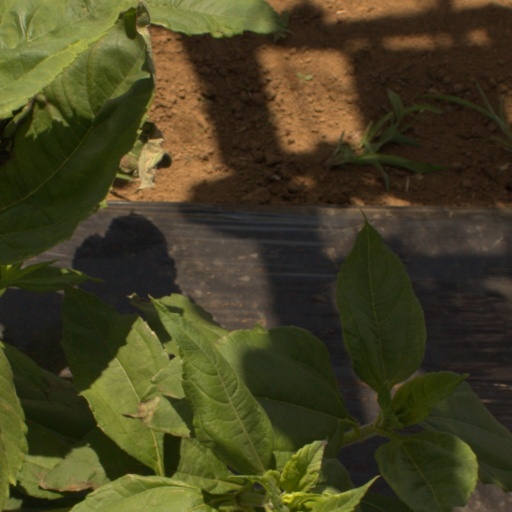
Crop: Jerusalem artichoke